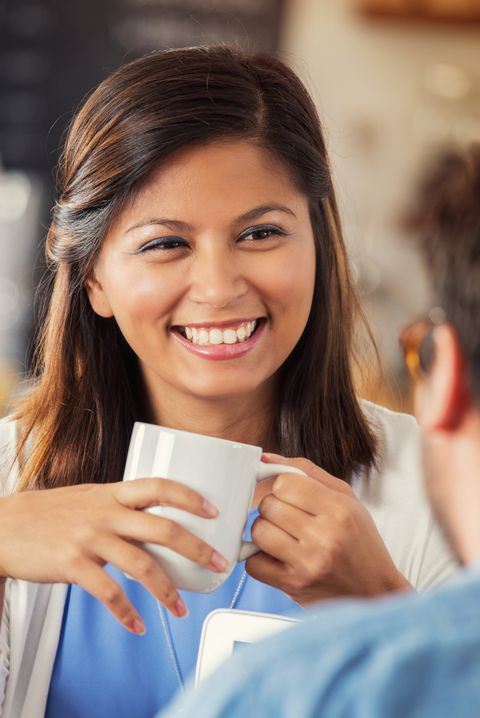
Gender: women